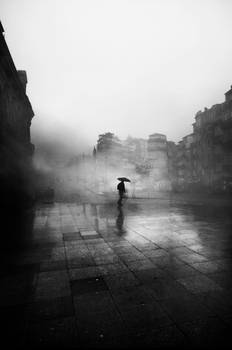
Label: No Watermark